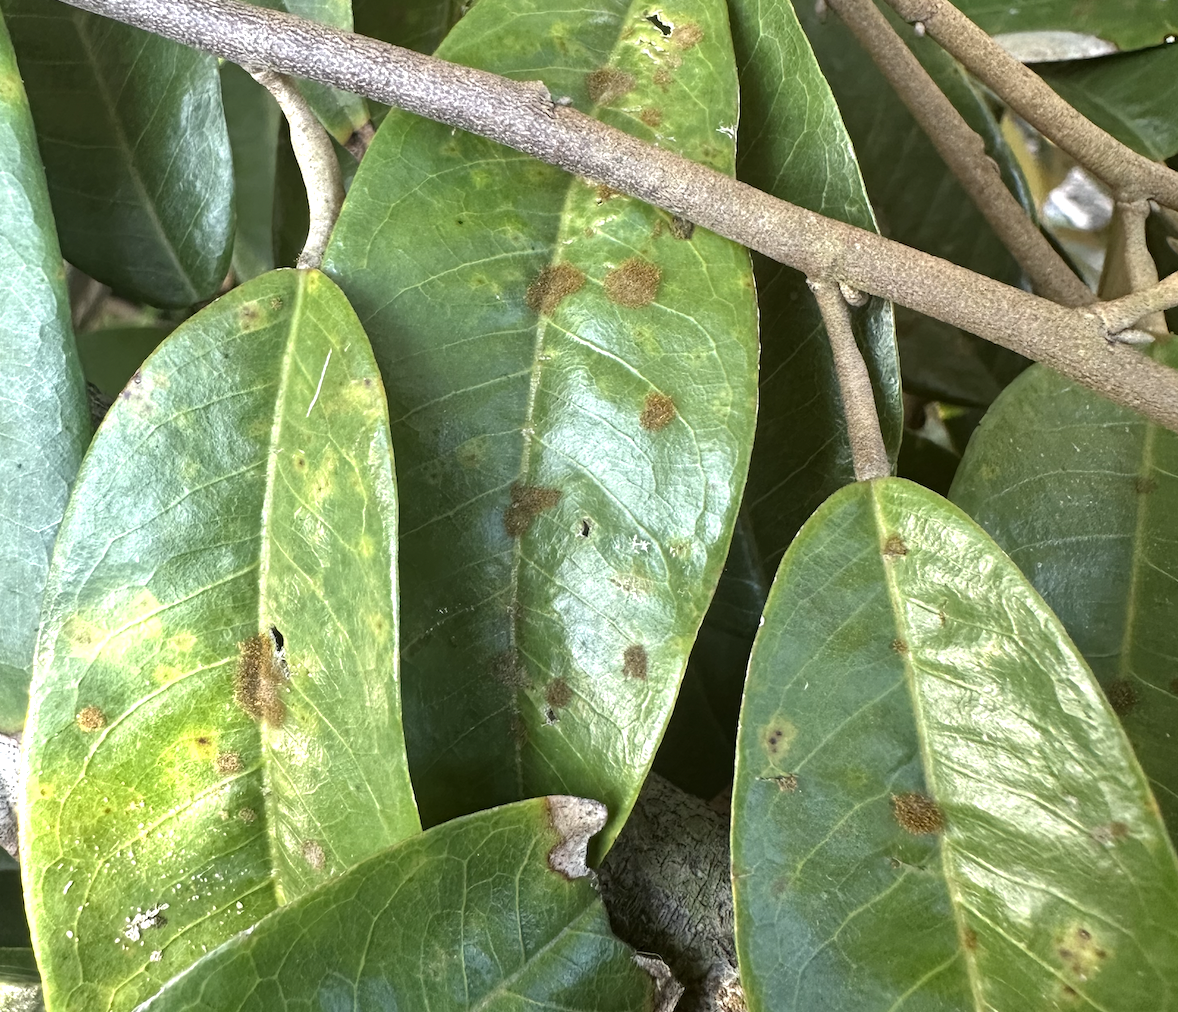
Label: stem_blight